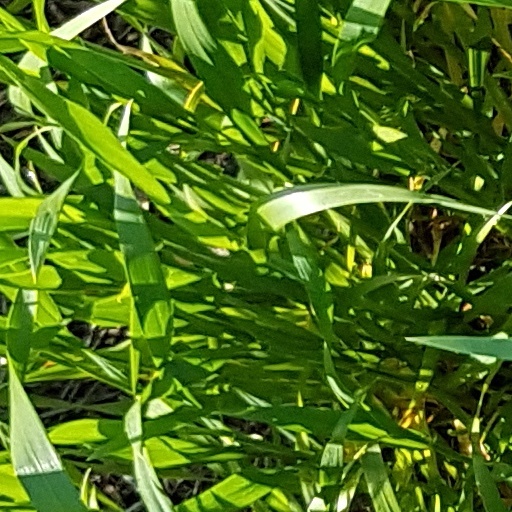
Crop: wheat